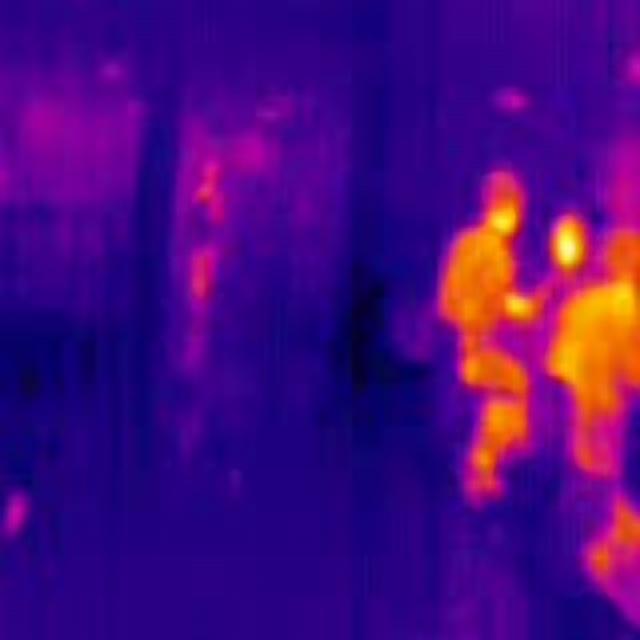
Detected objects:
label: person
label: person
label: person